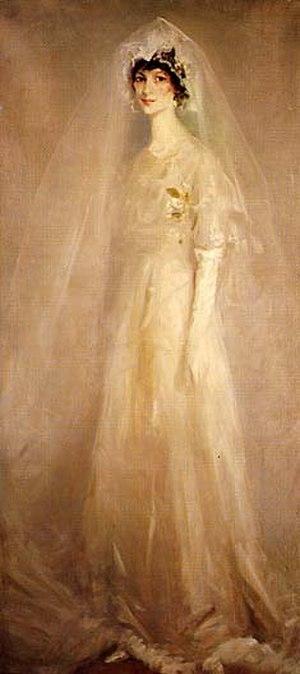
Eulabee Dix ou Eulabee Dix-Becker, née à Greenfield le 5 octobre 1878 et morte à Waterbury le 14 juin 1961, est une peintre miniaturiste américaine.